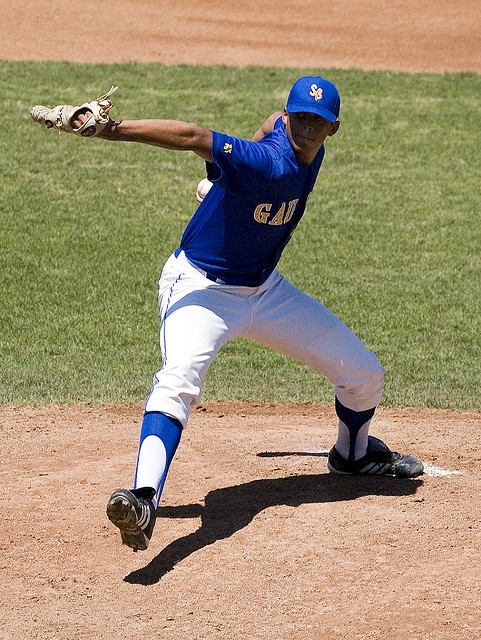
một cầu thủ ném bóng đang chuẩn bị ném bóng